James Godwin

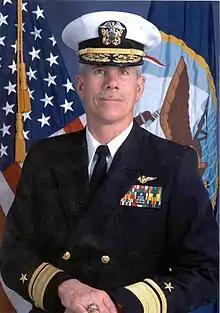
Rear Adm. James B. Godwin III

James Basil "Gib" Godwin III (born February 6, 1951), a retired Rear Admiral (upper half) of the United States Navy, was the Program Executive Officer – Enterprise Information Systems of the Department of the Navy. His responsibilities included oversight of the Navy/Marine Corps Intranet.